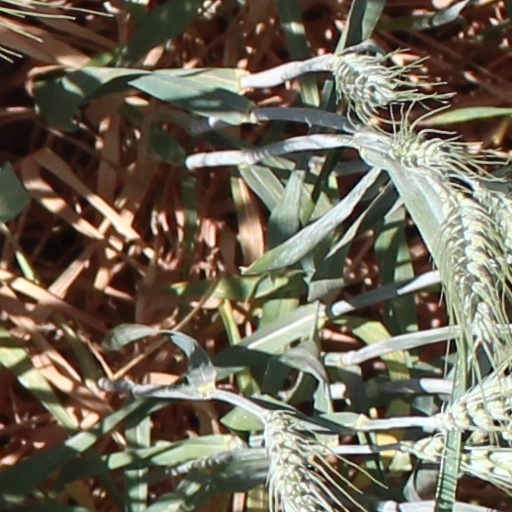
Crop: wheat